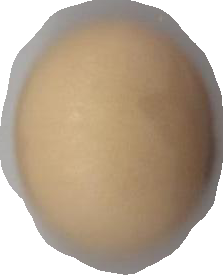
Variety: Grobogan